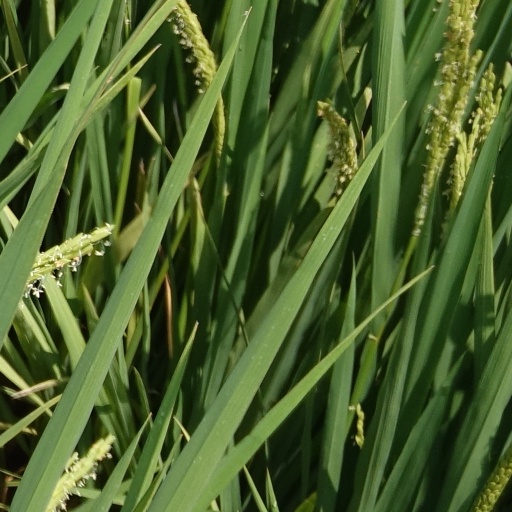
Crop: rice